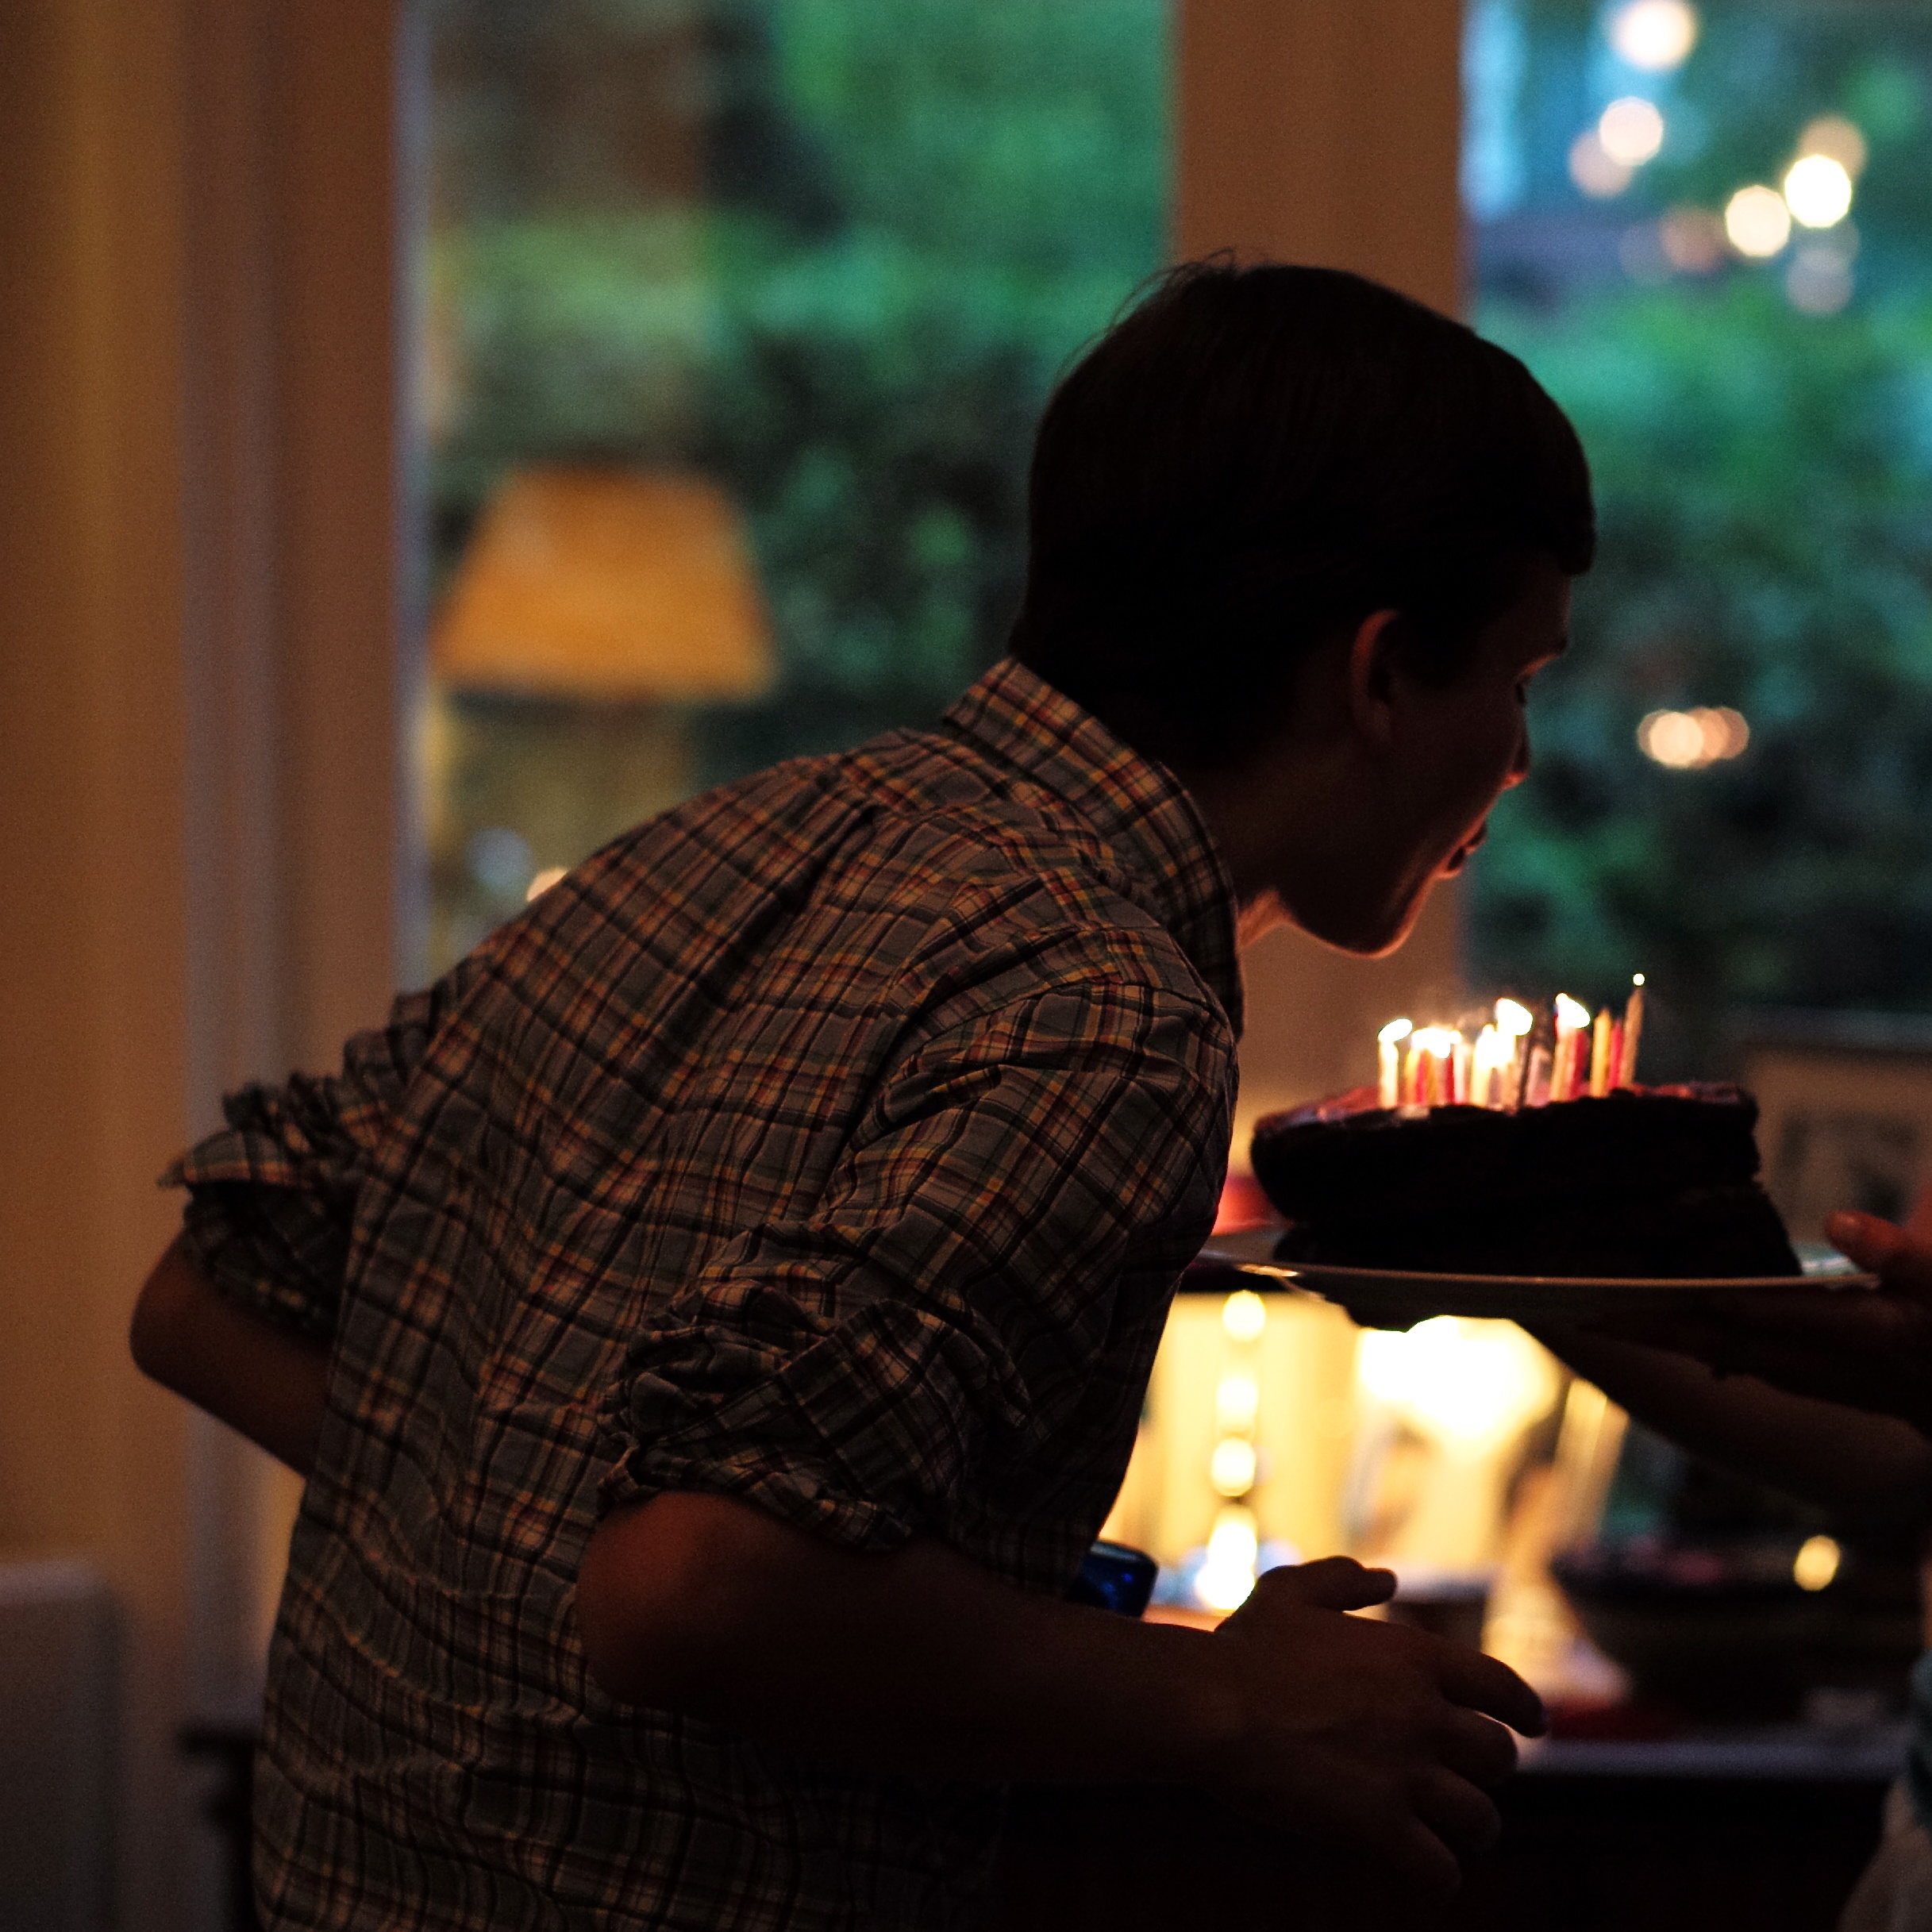
man, garden, holland, m, f14, party, singing, 50, leica, birthday, 240, summilux, teens, 19